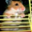
Label: hamster